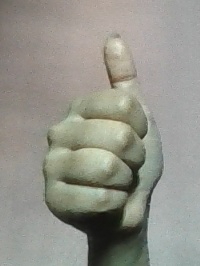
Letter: aleff